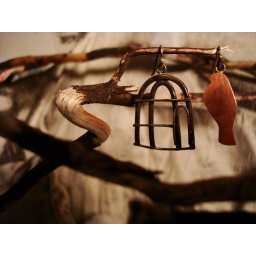
These are super! The cage is silver and bird copper. We can't keep these in stock!